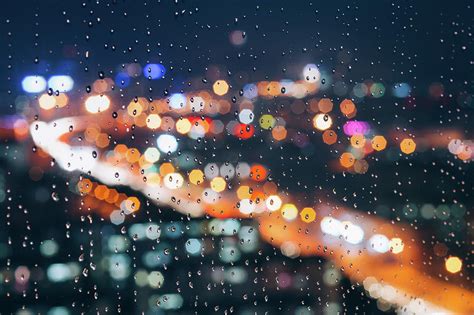
Weather: rain or strom